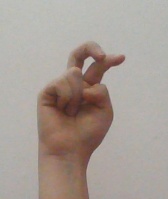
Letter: zay